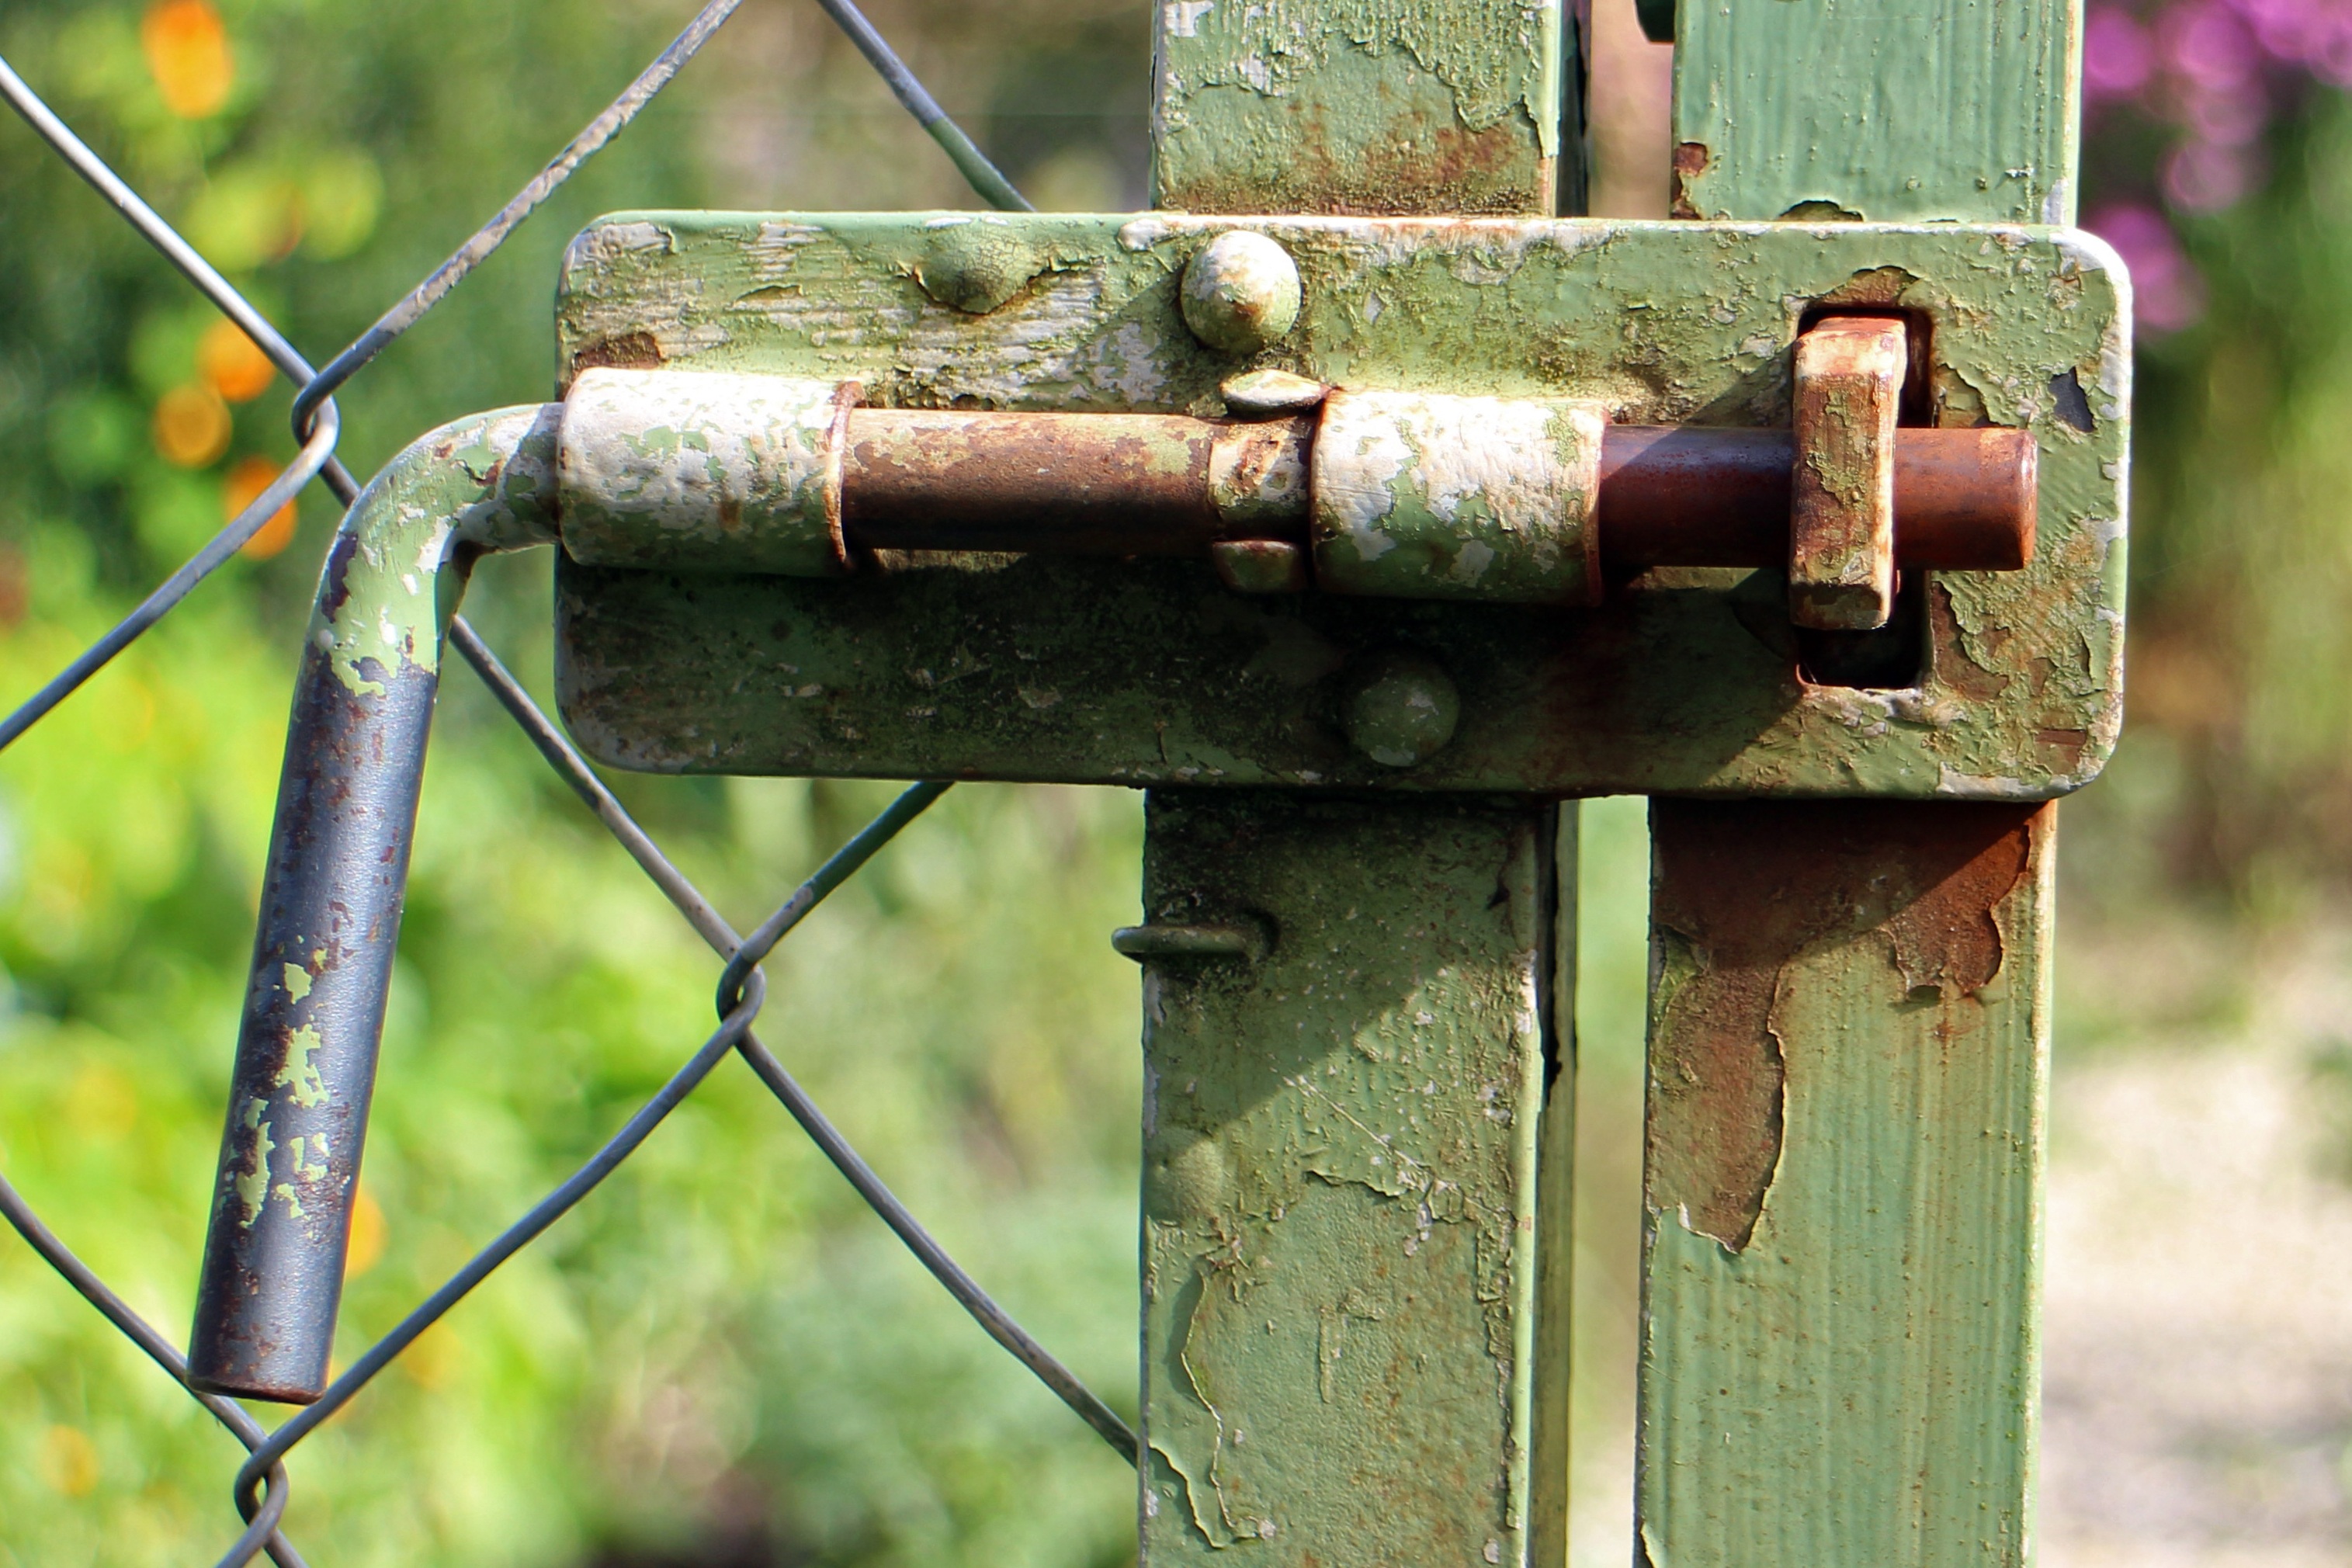
wood, green, metal, castle, door, weapon, security, bolt, nostalgic, closed, closure, blocked, man made object